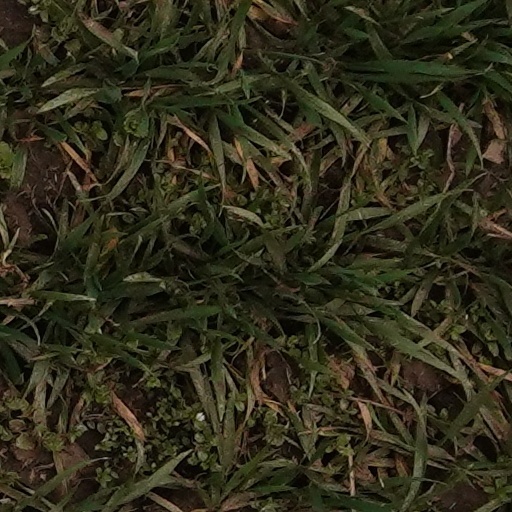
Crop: wheat